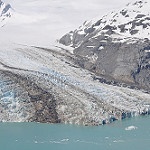
Scene: Outdoor